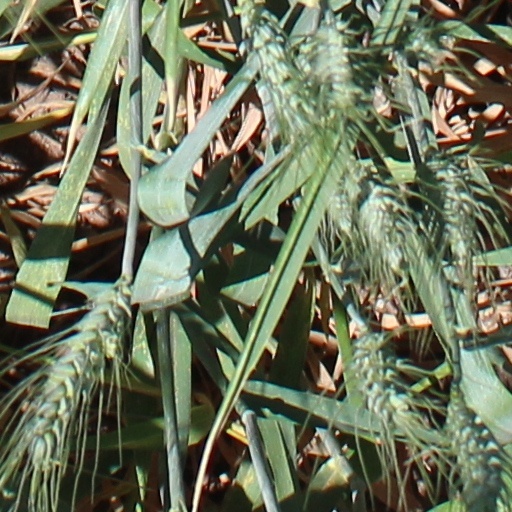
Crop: wheat